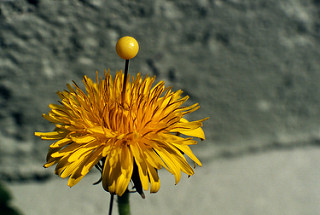
Flower: dandelion